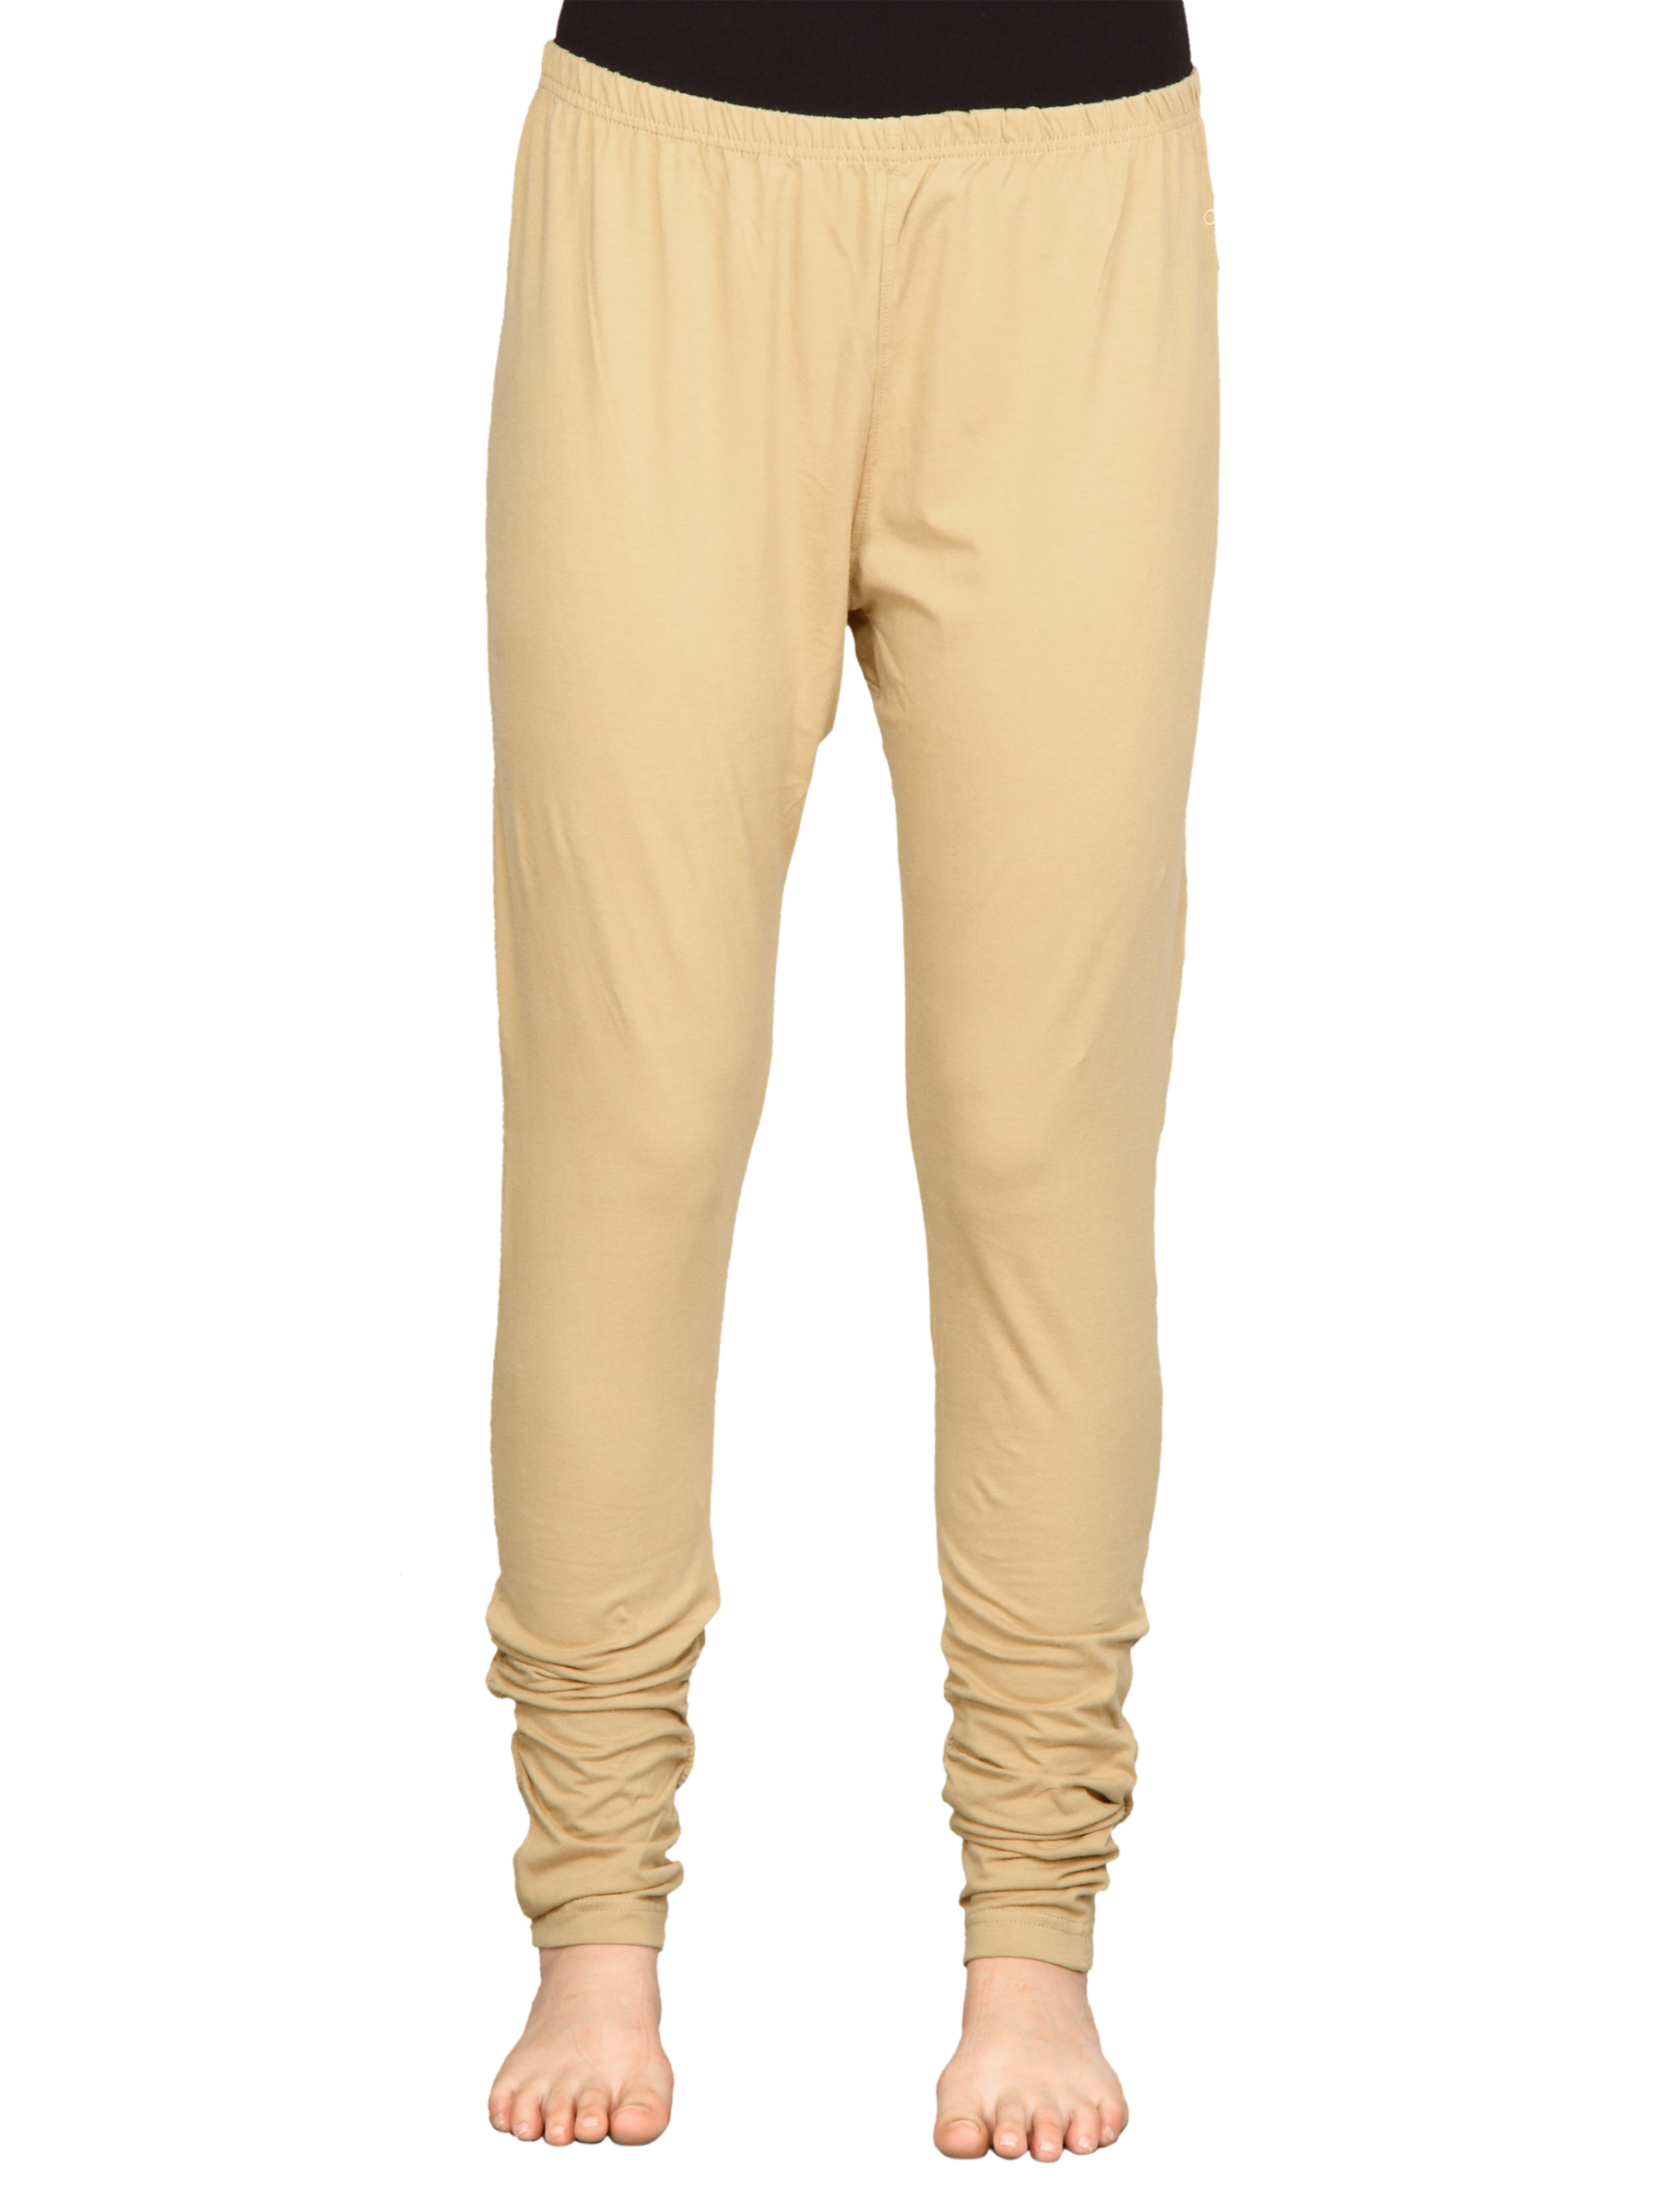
Urban Yoga Women Anga Beige Leggings
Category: Apparel / Bottomwear / Leggings
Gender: Women
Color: Beige
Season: Fall 2011
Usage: Casual